William J. Flynn

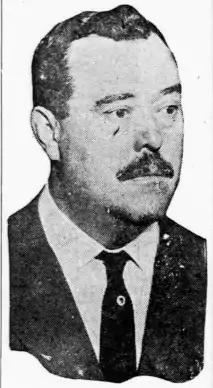
William Flynn, 1917

In 1919, Flynn was named director of the Bureau of Investigation. Attorney General Palmer praised his new appointee as "the leading, organizing detective of America...Flynn is an anarchist chaser...the greatest anarchist expert in the United States." In one of Flynn's high-profile incidents, one of his operatives who was trailing the German diplomat Dr. Heinrich Albert on a streetcar, snatched Albert's briefcase, which contained sensitive documents. The papers documented Albert's having spent $27 million to build up a spy network in the United States, using German money to fund dock strikes, attacks on shipping, and bombs planted in munitions plants.